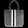
Label: Bag